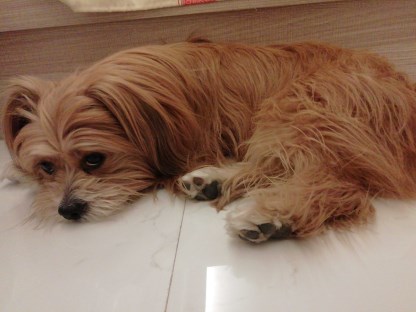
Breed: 3336-n000121-chinese_rural_dog